Julie von May (von Rued)

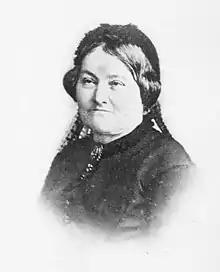
"Julie von May ca.1870"

Julie von May (von Rued) (26 February 1808 – 5 March 1875), was a Swiss feminist. In 1868, she became the chairperson of the first women's organisation in Switzerland: "Association Internationale des Femmes". She supported women suffrage, but focused on equality before the law. She has been counted as perhaps the leading feminist of her country in her generation alongside Marie Goegg-Pouchoulin.